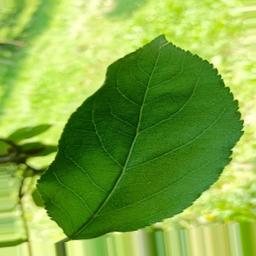
Label: Healthy